Quarab

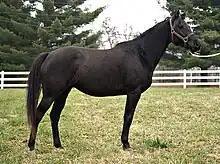
Quarab mare in early winter coat

Quarabs are found to have characteristics of both Arabian and stock horse (Quarter horse or Paint) bloodlines, with individual horses' characteristics are based on the ratio of Arabian to stock horse blood. Arabian types tend to have longer necks and barrels and level croups, while stock horse types tend to have more muscular legs and rounded croups. In height they range from . The International Quarab Horse Association accepts horses of all colors and patterns, with the exception of leopard complex spotting, which is not accepted by the registry.